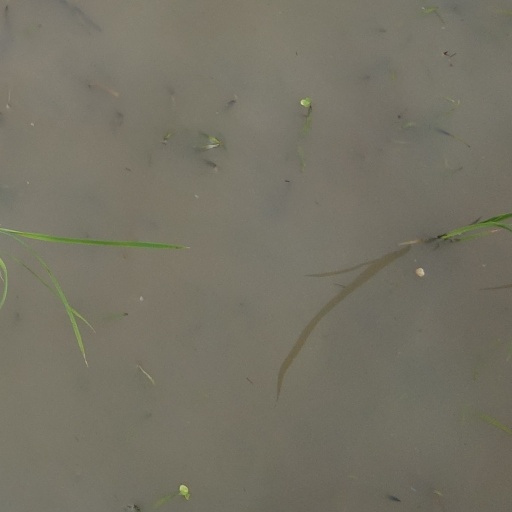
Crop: rice